Ravi Kumar Dhingra

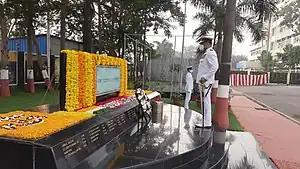
Dhingra, as COMCOS (W), laying a wreath on 54th Submarine Day at the Submarine Memorial in Mumbai.

Dhingra graduated from the National Defence Academy, Khadakwasla and was commissioned into the Indian Navy on 1 January 1992. He joined the submarine arm in 1994 and is a specialist in Navigation and Direction. After his specialisation, he served as the Navigating Officer of the Vela-class submarine and the Sindhughosh-class submarine .